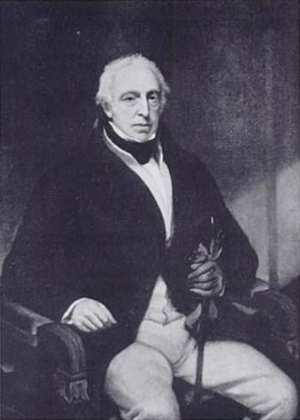
Hugh Elliot
Sir Hugh Elliot var Storbritanniens gesandt i København 1782-90.